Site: brandenburg
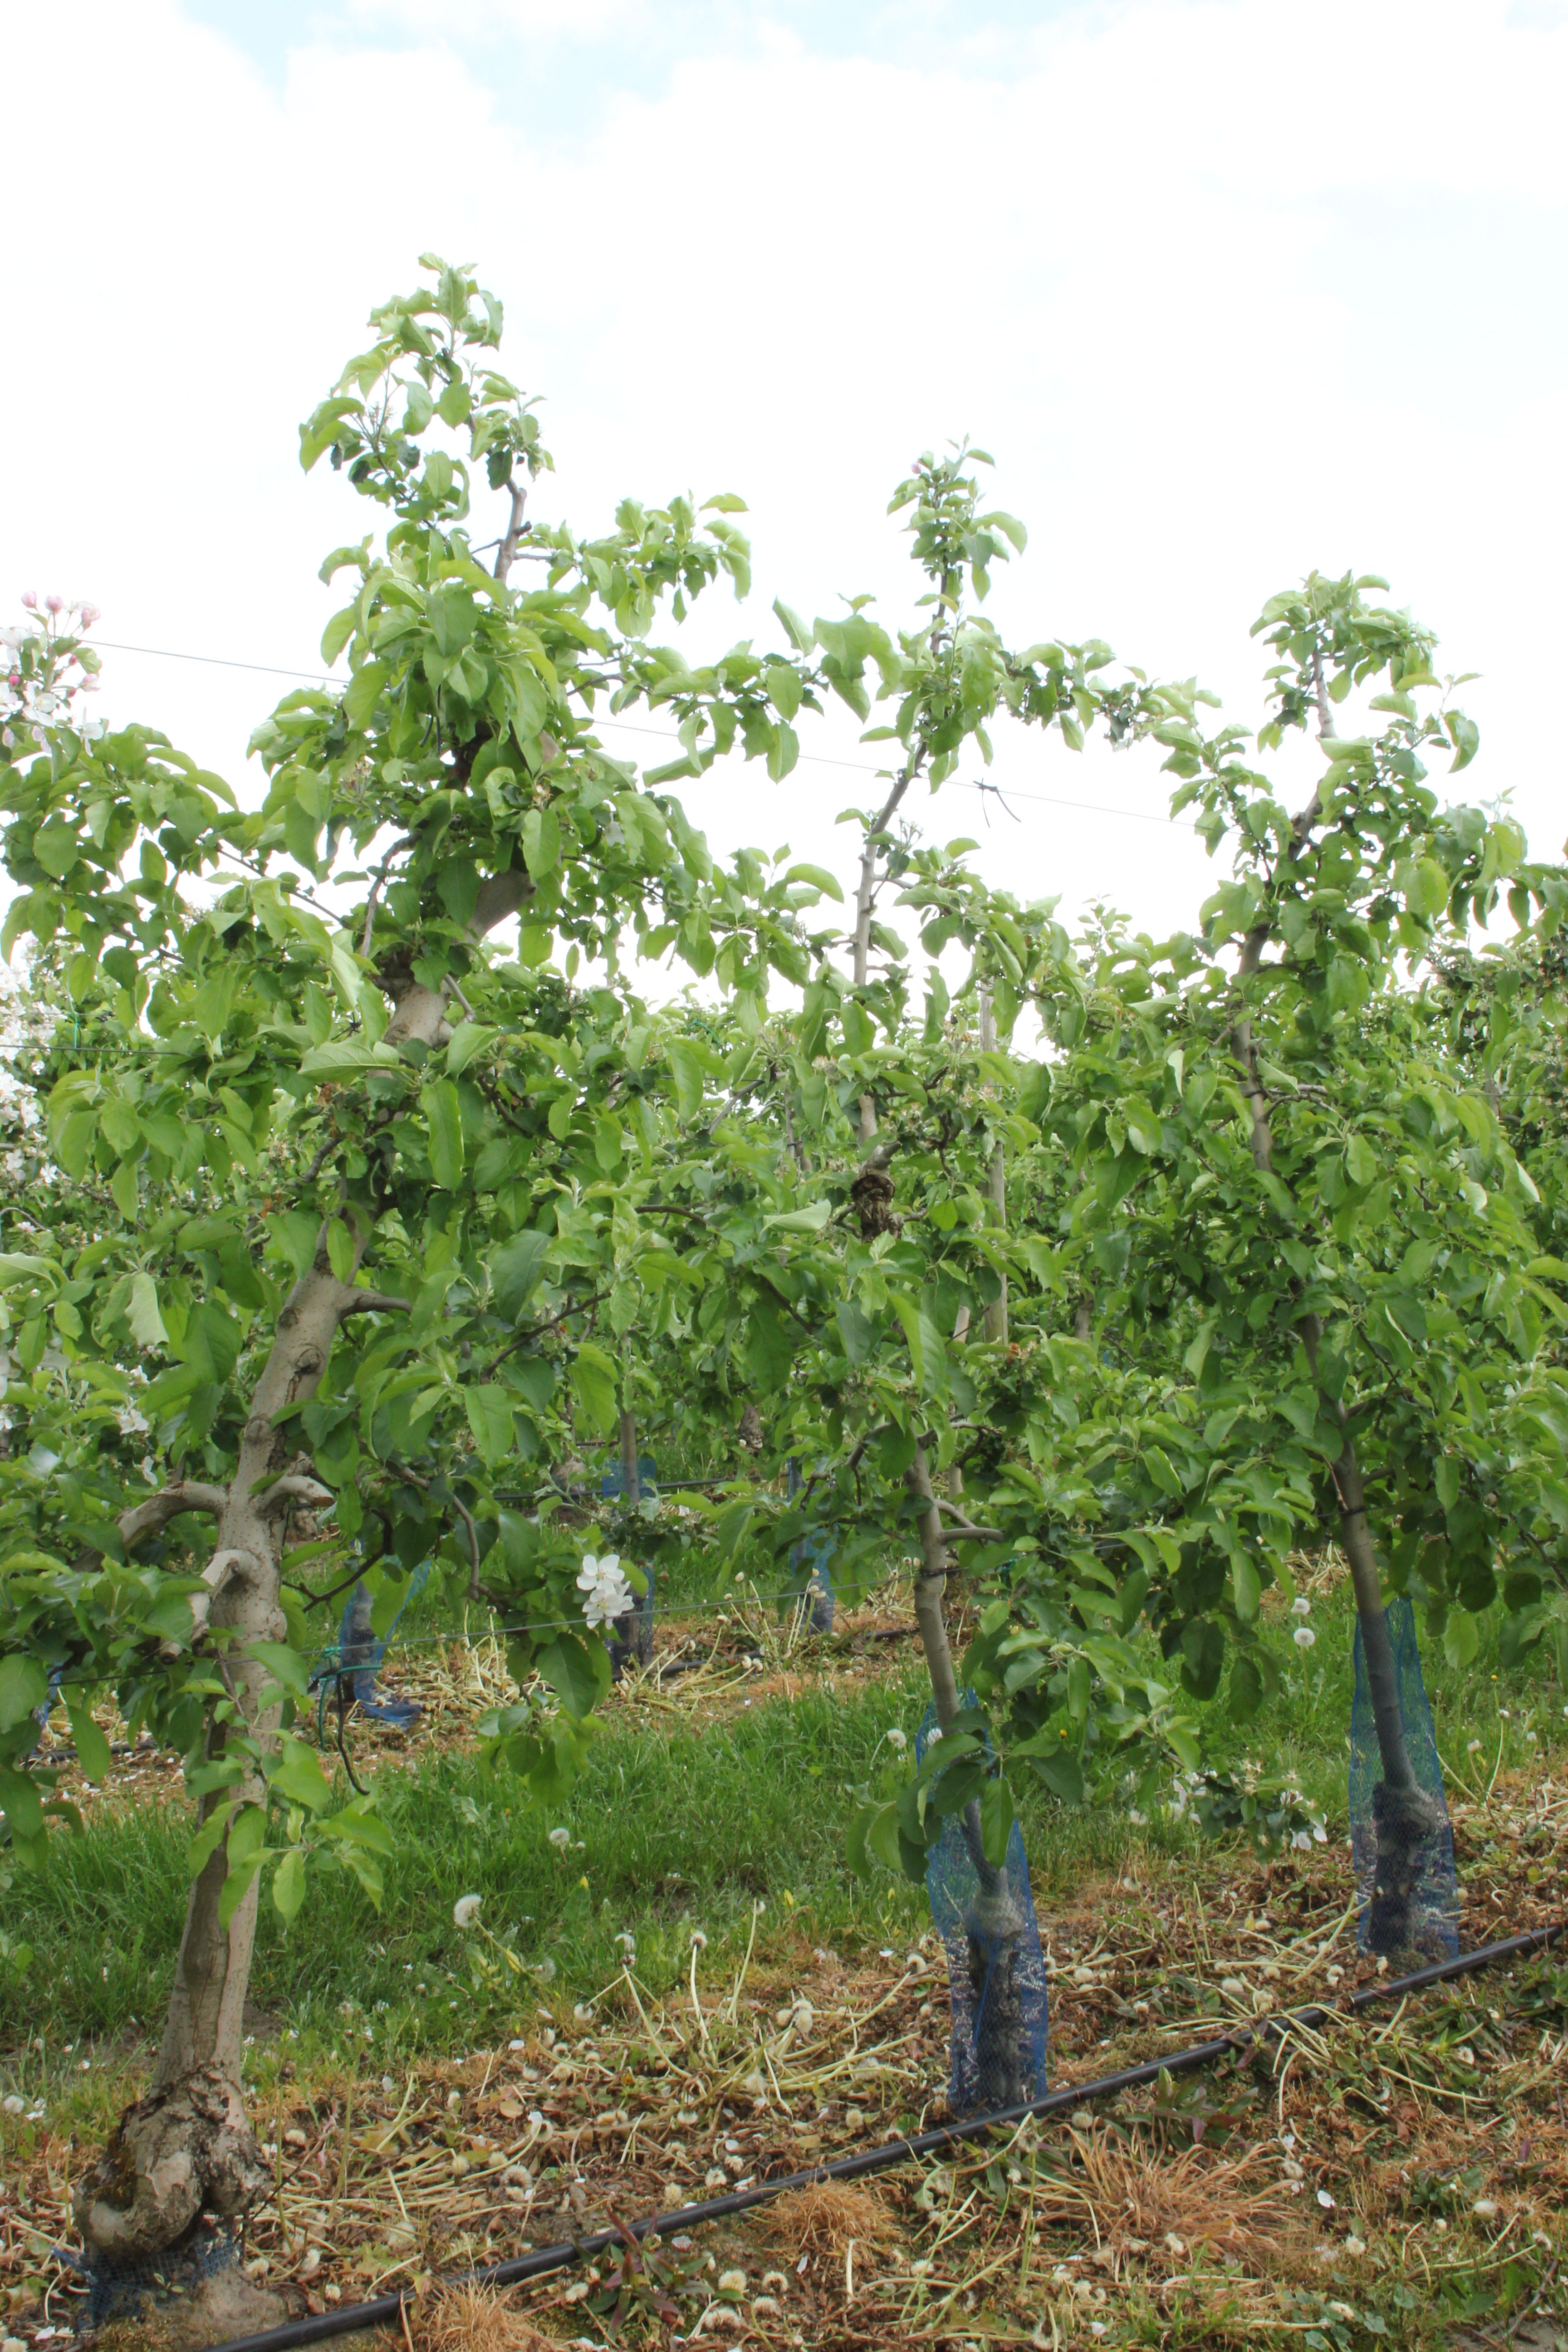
Growth stage (BBCH 67): Flowering